Roger Gill (sprinter)

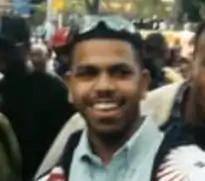

Roger Gill (May 23, 1972 – March 2, 2008) was a Guyanese Olympic sprinter who competed in the 1996 Summer Olympics. Born to mother Margaret White, and father Richard Gill. Gill ran a leg in the 4x400-meter relay, Guyana finished sixth out of seven teams and failed to qualify past the first round.